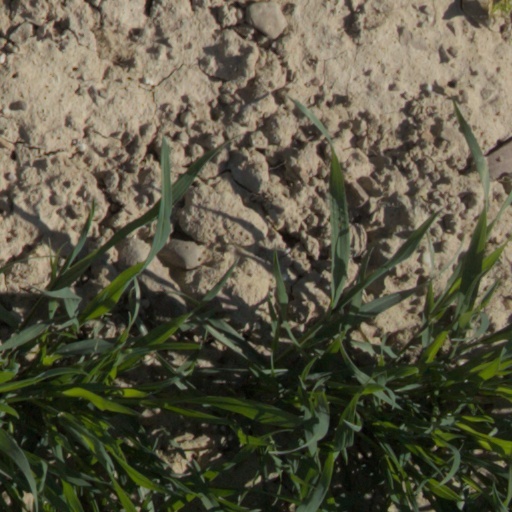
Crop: wheat